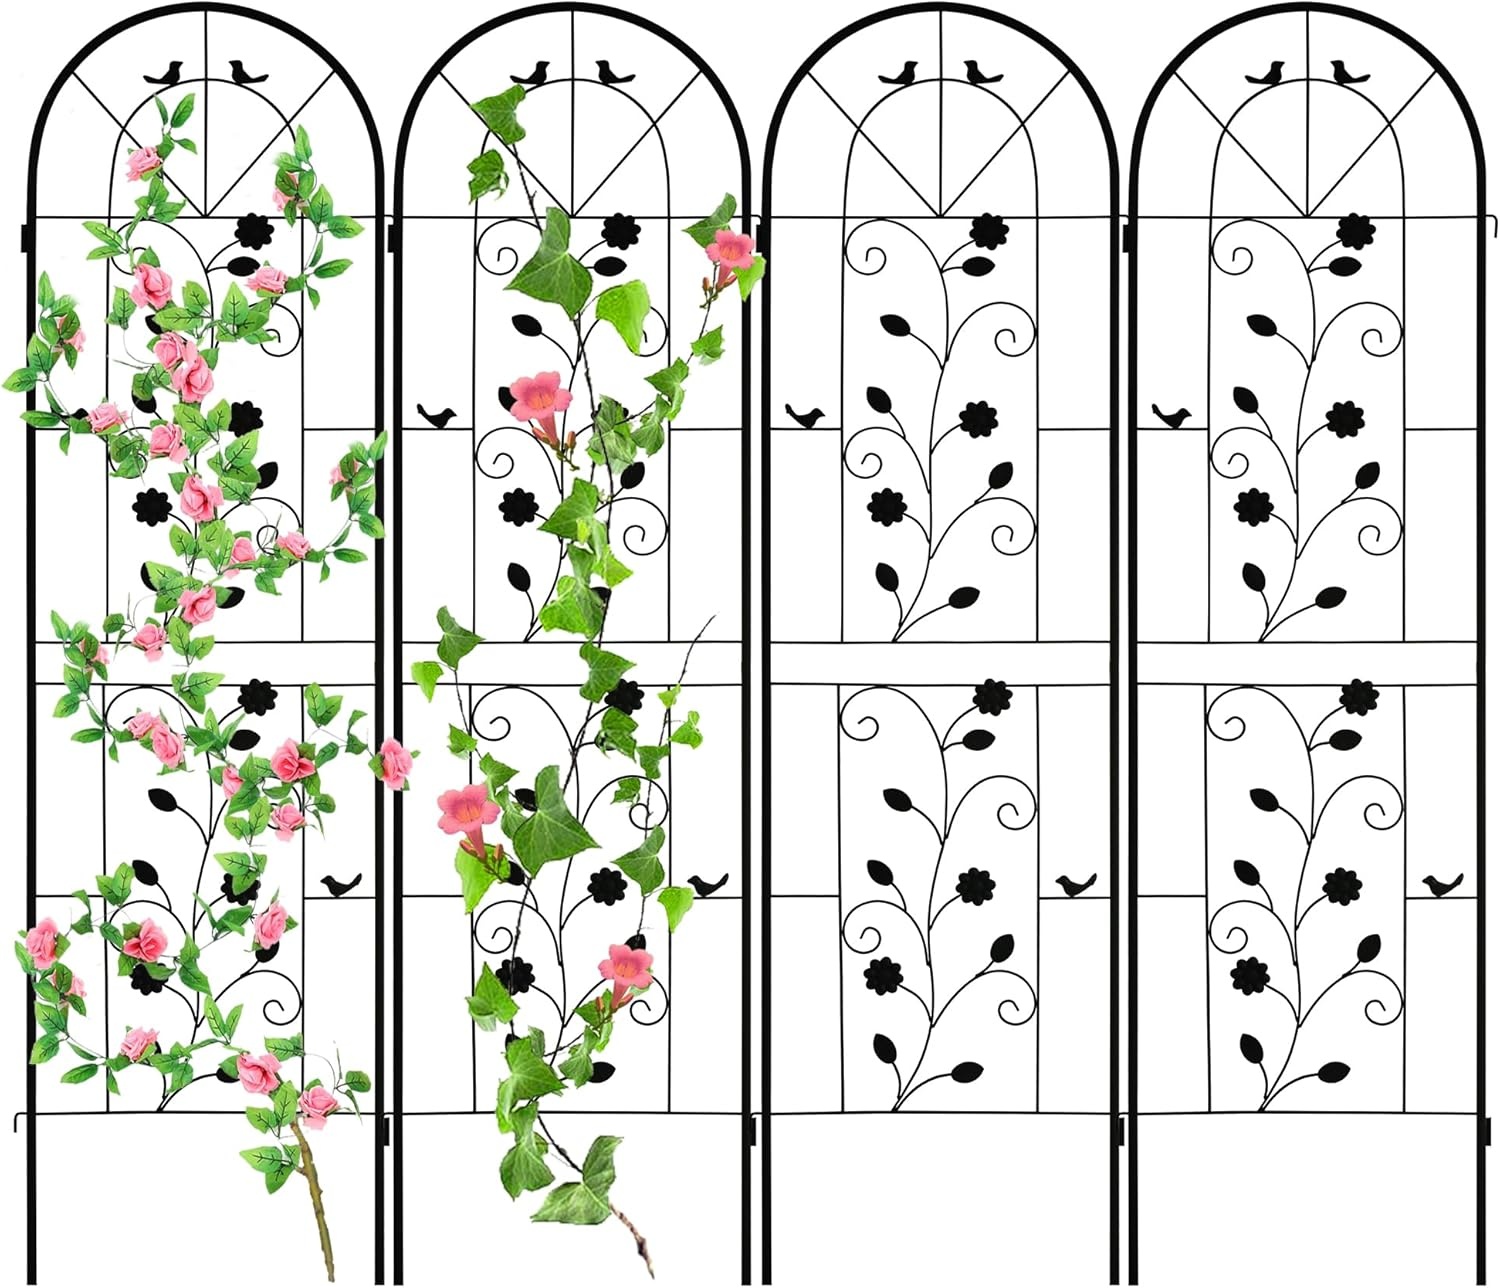
LZRS 4 Pack Rustic Iron Arch Decoration Garden Trellis with Black Metal Coating – Perfect for Supporting Climbing Plants Outdoor, Roses, Vines, Flowers, and Vegetables.
Overview Color : DH001 Material : Iron Brand : LZRS Item Weight : 10.59 Kilograms Finish Type : Powder Coated About this item Premium Quality: Crafted with care, LZRS tall and large patio plant arch is constructed from thick metal wire, ensuring robust durability. The metal trellis is made of iron and features a rust-proof black powder coating, making it suitable for both outdoor and indoor decoration. Elegant Design: Elevate your yard's aesthetics with our thoughtfully designed vertical plane. Outdoor trellis adds a stylish atmosphere to your outdoor space while keeping you connected to nature. The special hook design allows for adjustable angles, providing versatility in your garden design. Vertical panel lattices add height and personality, while the horizontal panels save valuable space. Effortless Installation: Setting up rose trellis for climbing plants is a breeze. Simply connect the top and bottom pieces with screws to secure it to the ground or a planter. Cleaning is a snap too – just wipe it with a damp cloth to maintain its pristine appearance. Includes 4 Plant Trellises: You'll receive a set of four panels, allowing you to install them side by side for added stability and coverage. Wide Applications: Trellis for climbing plants outdoor provides supports for small flower pots and many kinds of climbing plants such as Ivy, roses, clematis, jasmine, cucumbers, vines, grapes, morning glories, long stemmed and potted vegetables. Trellis for potted plants adds beauty to your growing area, charm to your garden and avoid any mess cause by fast-growing plants.
Brand: LZRSPET
Category: Home & Garden > Lawn & Garden > Outdoor Living > Outdoor Structures > Garden Arches, Trellises, Arbors & Pergolas > Trellises